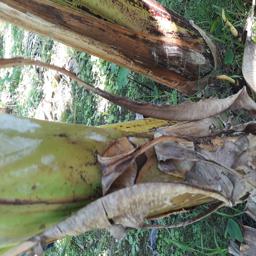
Label: PSEUDOSTEM WEEVIL